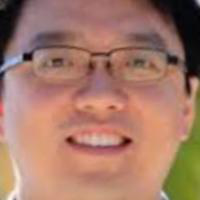
Age group: age 31-40